Gulf of Asinara

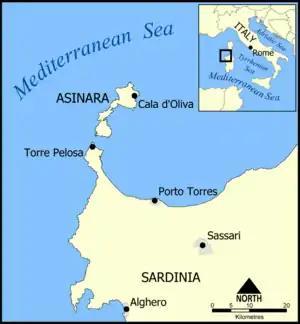
Asinara and its gulf.

The Gulf of Asinara is a sea sector included between the Asinara Island, Cape Falcone and the town of Castelsardo, in northern Sardinia, Italy. The communes facing its coast include also Stintino, Porto Torres, Sassari, Sorso, Valledoria and Badesi.